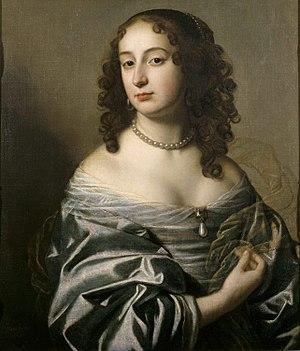
Sophie de Palatinat et de Bohême, connue aussi sous le titre de princesse-électrice Sophie de Hanovre, est la cinquième fille de Frédéric V du Palatinat, qui fut pendant quelques mois roi de Bohême, et d'Élisabeth Stuart. Elle naît en 1630 et meurt le 8 juin 1714.
La princesse Élisabeth-Charlotte du Palatinat, comtesse de Simmern, née le 27 mai 1652 au château de Heidelberg et morte le 8 décembre 1722 au château de Saint-Cloud, est une princesse palatine, fille du comte-électeur Charles Iᵉʳ Louis et de la princesse Charlotte de Hesse-Cassel.